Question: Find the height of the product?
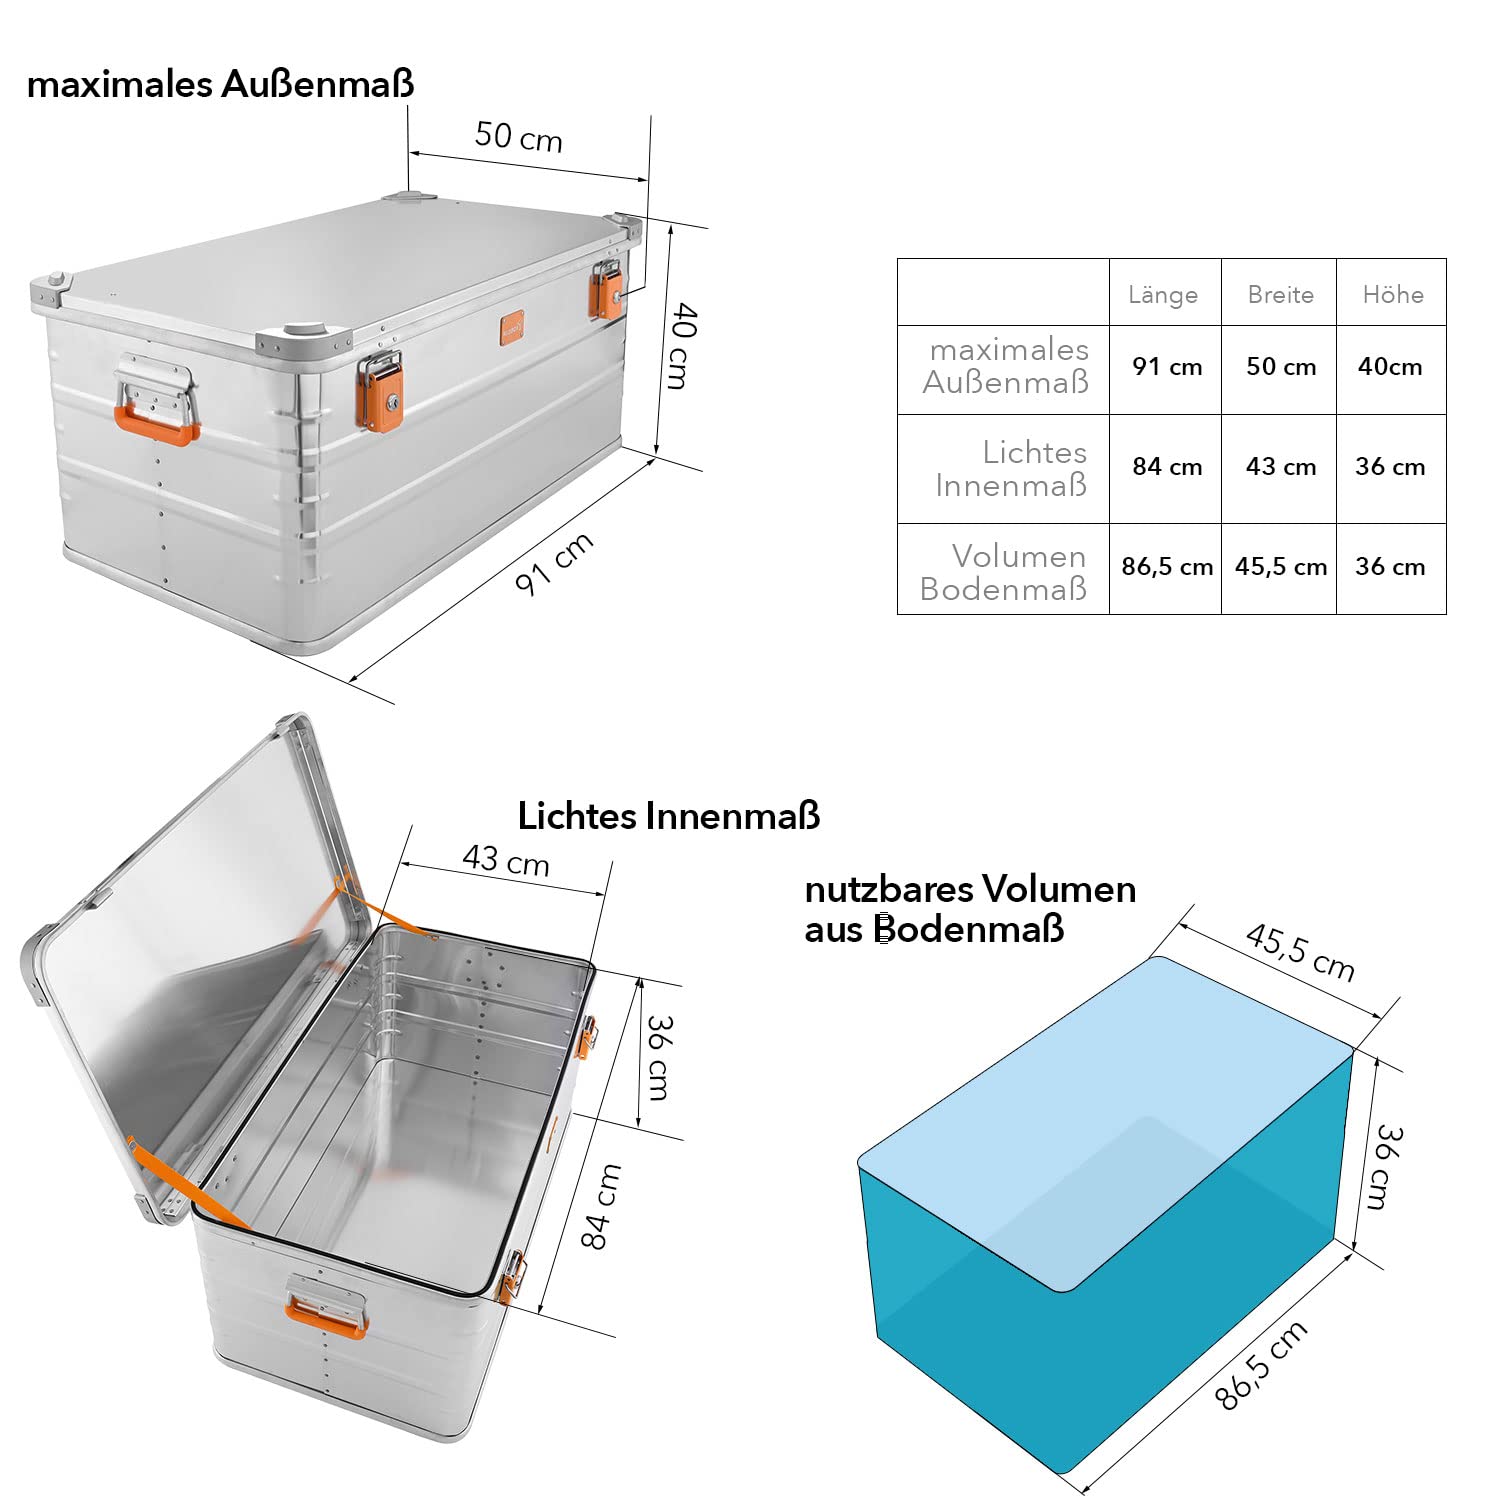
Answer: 40.0 centimetre